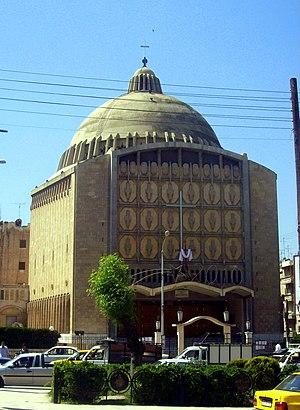
L'Église syriaque catholique, ou Église catholique syriaque ou Église syrienne, est une des Églises catholiques orientales. Le chef de l'Église porte le titre de patriarche d'Antioche et de tout l'Orient des Syriens, avec résidence à Beyrouth au Liban.